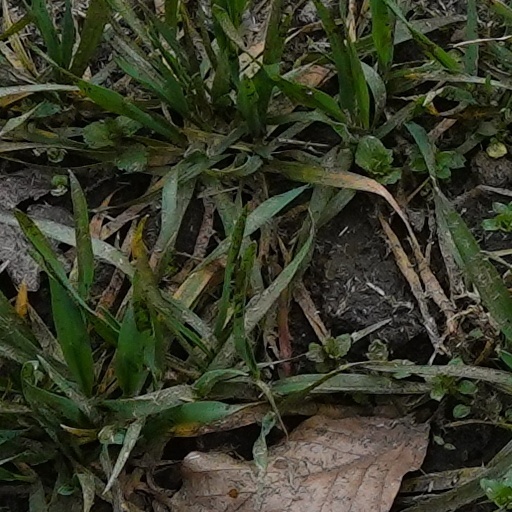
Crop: wheat